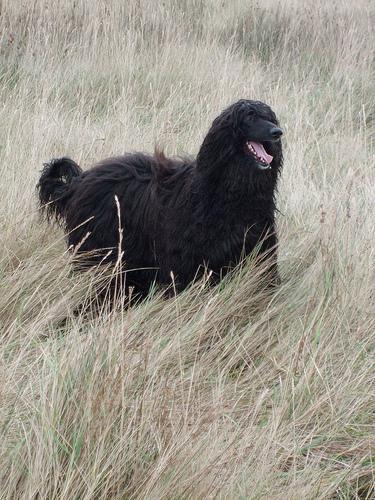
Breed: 222-n000013-Afghan_hound